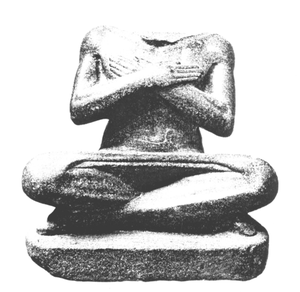
Antef l'Ancien, né vers le XXIIᵉ siècle av. J.-C., est un nomarque thébain de la Première Période intermédiaire, ayant vécu peut-être à la fin de la VIIIᵉ dynastie ou au cours de la IXᵉ ou de la Xᵉ dynastie. Il est le père de Montouhotep Iᵉʳ et sera vu plus tard comme l'ancêtre de la XIᵉ dynastie, qui réunifiera l'Égypte plus tard sous le règne de Montouhotep II.